Take a Bow (Madonna song)

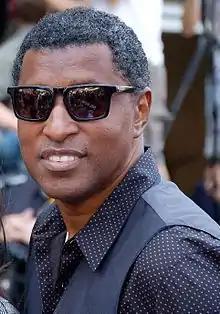
Babyface smiling, wearing black sunglasses

Following the release of Madonna's first book publication, "Sex", the erotic thriller, "Body of Evidence", her fifth studio album, "Erotica", as well as her infamous TV interview with David Letterman in the early-to-mid 1990s, the media and public's backlash against Madonna's overtly sexual image was at a peak. Madonna wanted to tone down her explicit image. Her first attempt was to release the tender ballad "I'll Remember" from the soundtrack of the film "With Honors". Musically, she wanted to move in a new musical direction and started exploring new-jack R&B styles with a generally mainstream, radio-friendly sound. This would eventually become her sixth studio album, "Bedtime Stories", released in October 1994. In author Fred Bronson's "The Billboard Book of Number 1 Hits", Madonna explained: